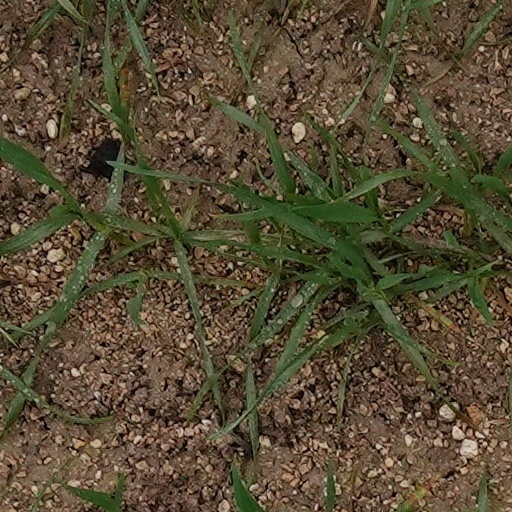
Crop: wheat